Kyoto Protocol (band)

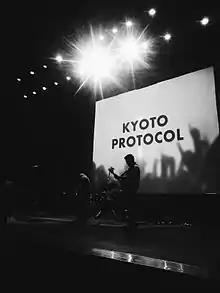
Kyoto Protocol performing at Multimedia University (Cyberjaya) in 2014

Kyoto Protocol is a Malaysian rock band from Kuala Lumpur formed in 2009. The band consists of lead vocalist and guitarist Fuad, back-up vocalist/keyboard player Gael, guitarist Hairi, bassist Shakeil, and drummer Shan.